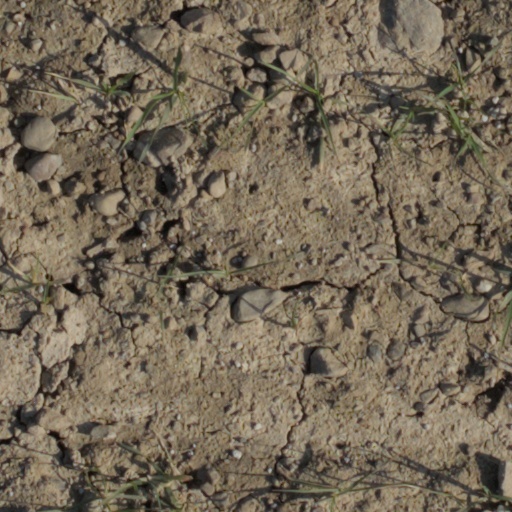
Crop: wheat